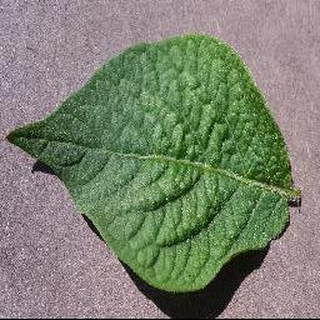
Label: healthy_potato